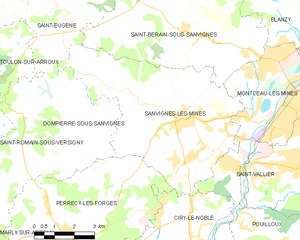
Carte des communes françaises